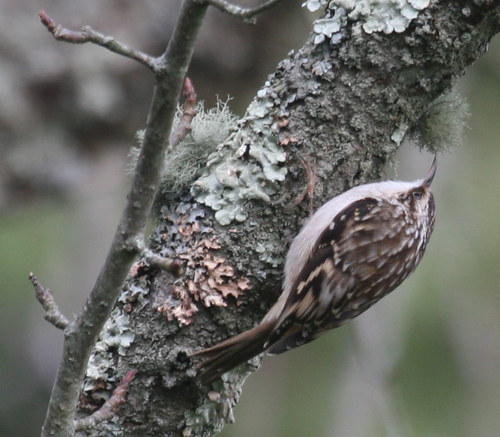
the breast on this bird is white along with belly. the rest of it is brown and white speckled.
this bird is brown spotted in color with a long skinny beak and black eye ring.
this stout bird has a white breast, long pointed gray bill and white and gray speckled back.
this rotund bird has brown and white wings, a brown tail, a white throat, breast and belly, and a narrow, curved beak.
a small brown bodied bird with dirty white belly and sharp beak.
the bird has a curved brown bill and a fat body with a white breast and brown and white back.
this particular bird has a white belly and long brown billa very round bird with a sharp hooked beak, brown speckled body and white belly.
this brown bird is spotted with white, has a white belly and curved beak
this bird has a brown crown, brown primaries, and a white belly.
Species: Brown Creeper